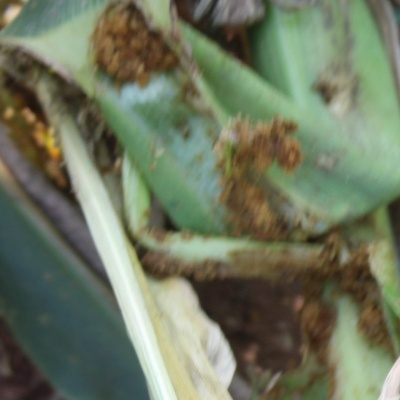
Crop: Maize
Condition: fall armyworm